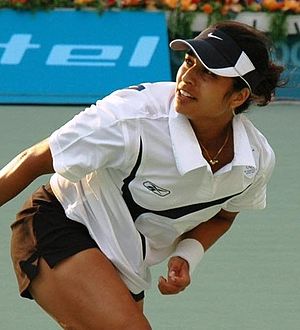
Shikha Uberoi
Shikha Uberoi er en kvindelig professionel tennisspiller fra Indien.